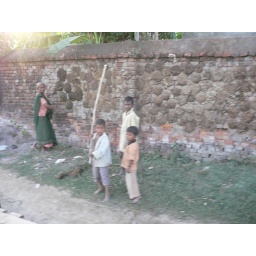
the kids in the street and the cow dung on the walls